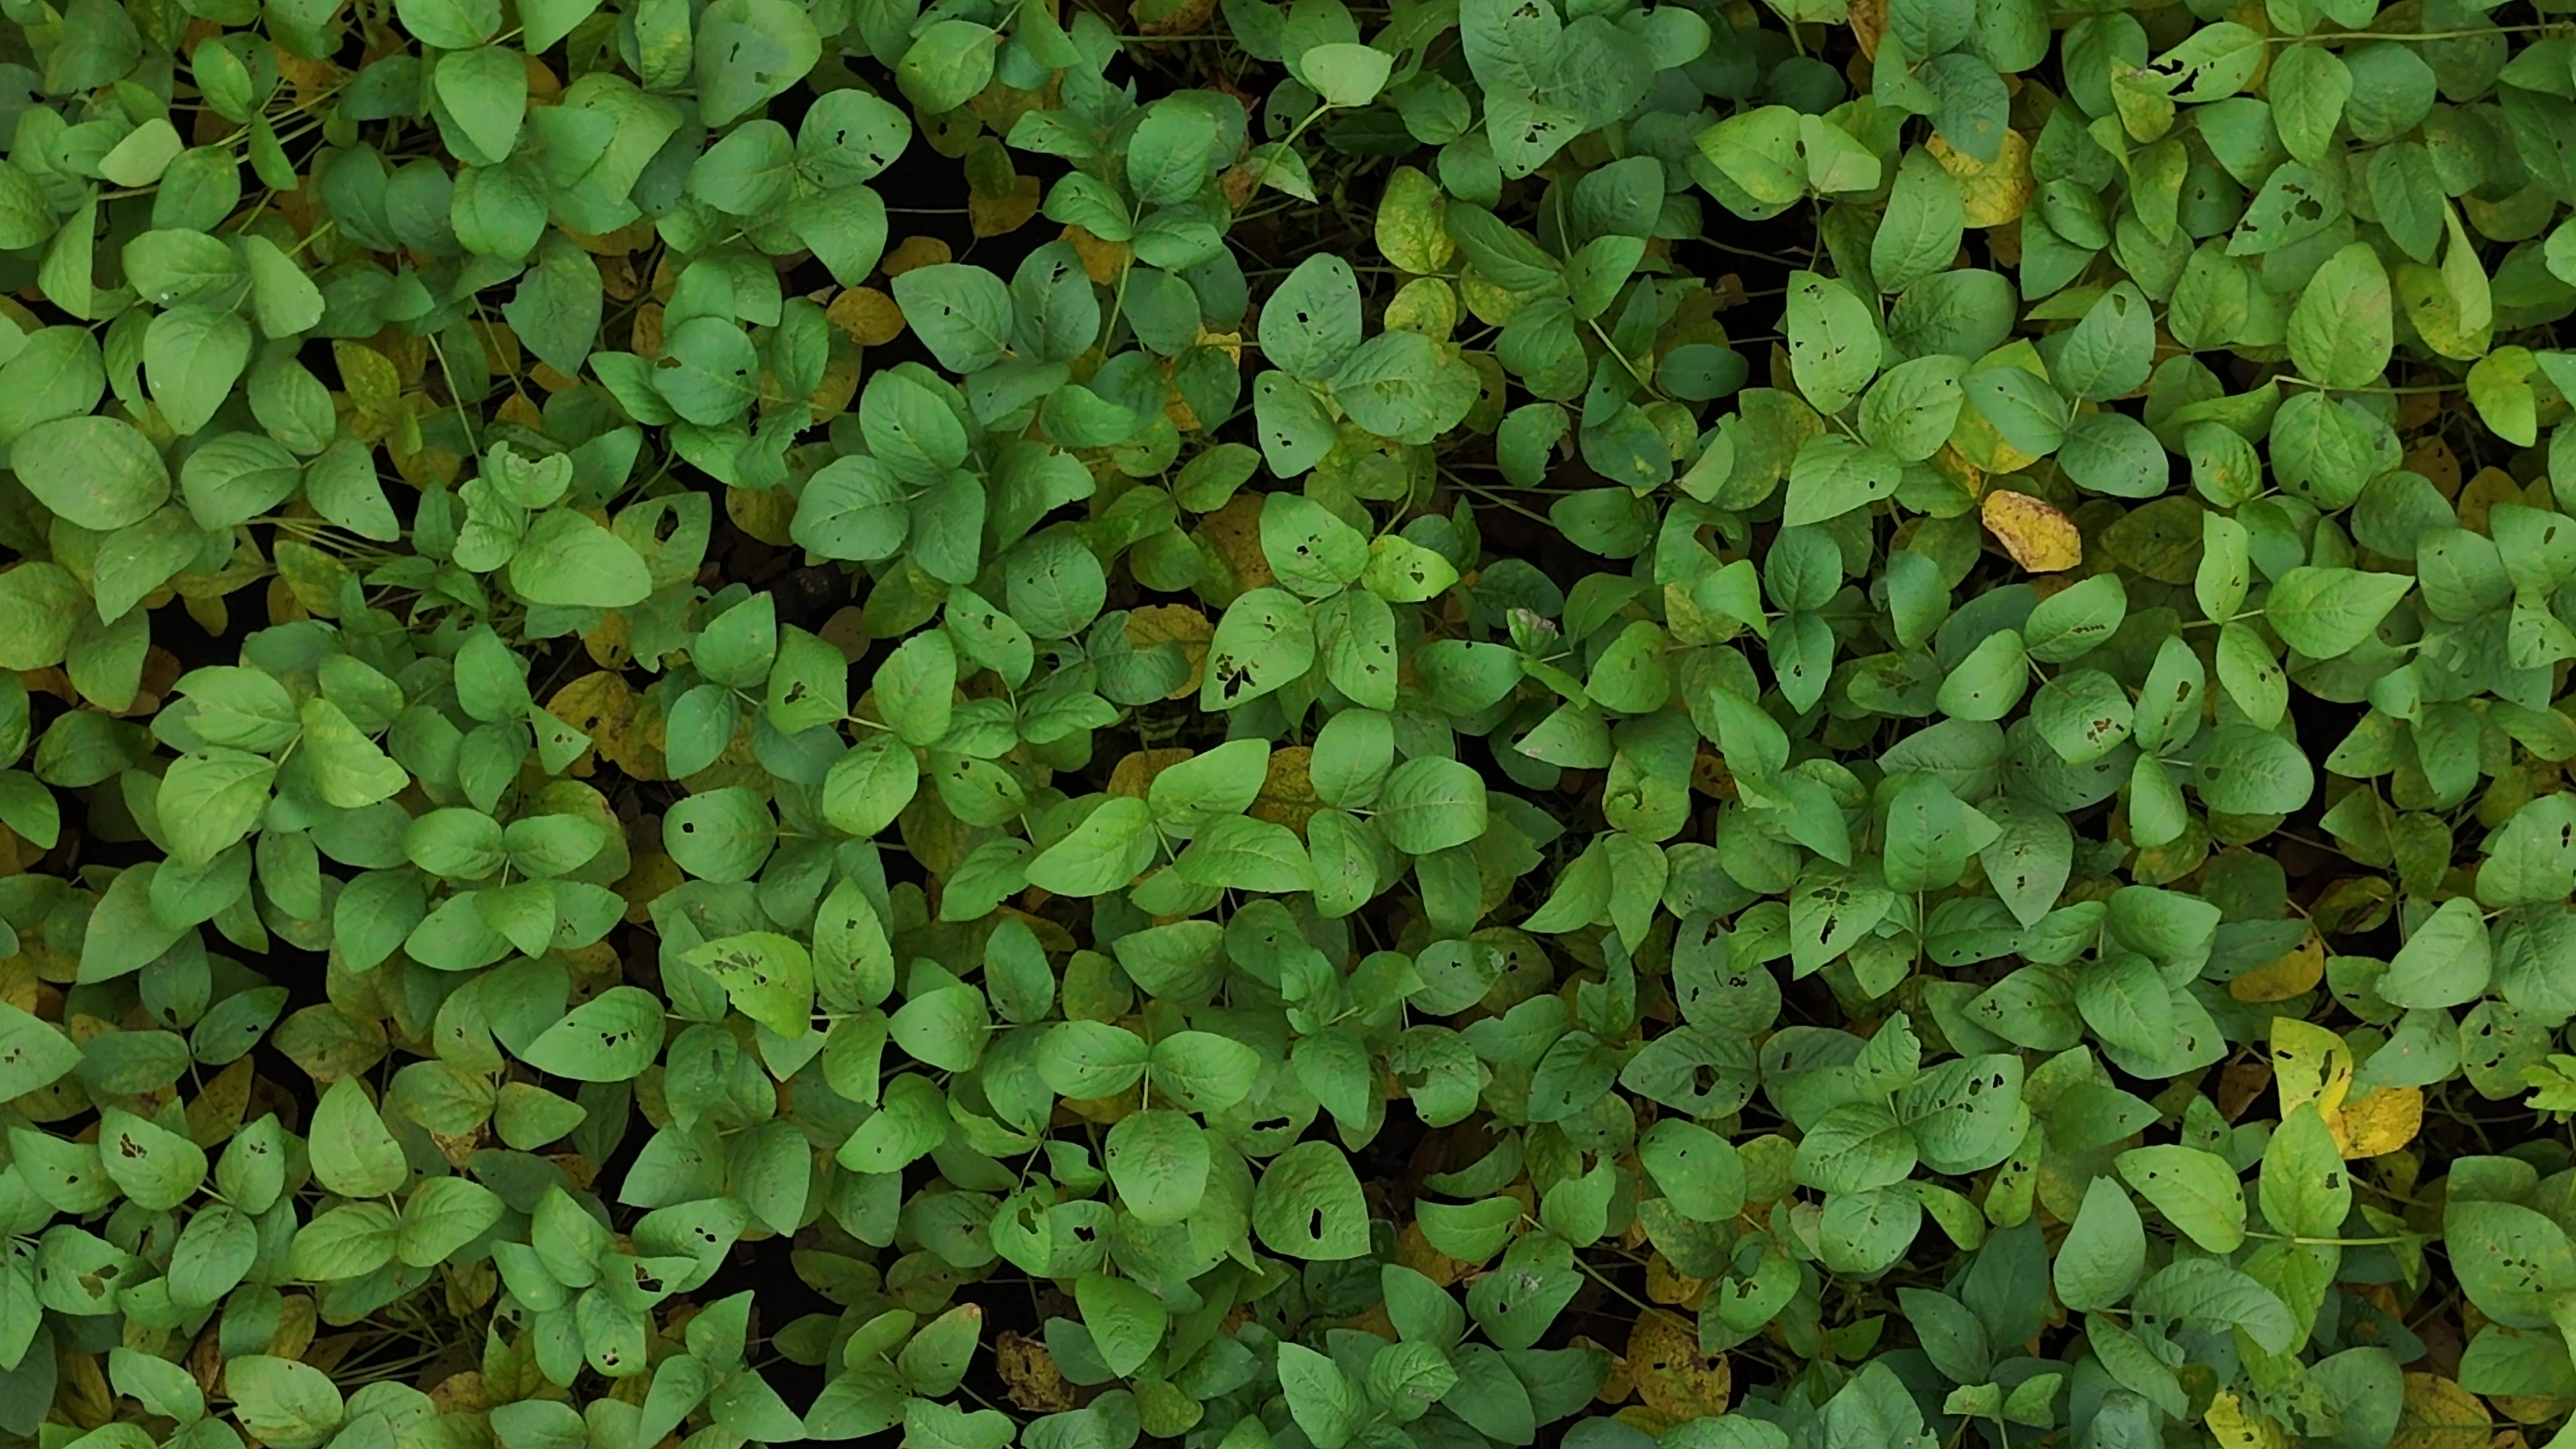
Label: Mosaic